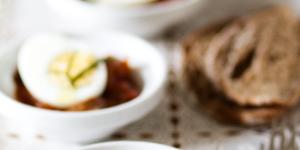
huevos duros con salsa cazadora